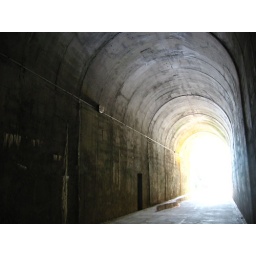
brushy mountain train tunnel along the silver comet trail in georgia